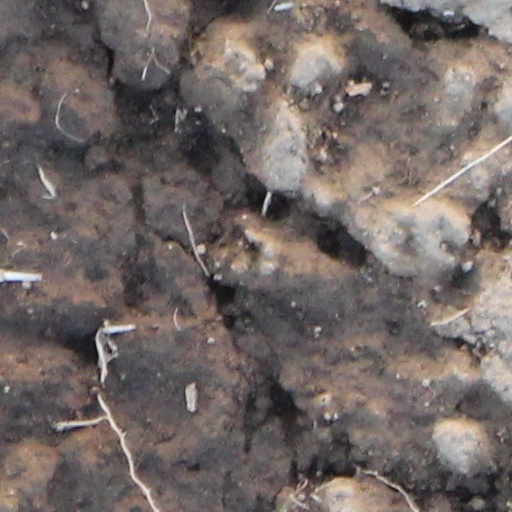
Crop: wheat